Medical tourism in Israel

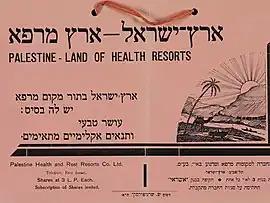
Poster promoting medical tourism in Mandatory Palestine

Medical tourism in Israel is medical tourism in which people travel to Israel for medical treatment, which is emerging as an important destination for medical tourists. In 2006, 15,000 people came to Israel for medical treatment, bringing in $40 million in revenue. In 2010, Israel treated 30,000 medical tourists. The Health Ministry estimates that they inject about NIS 200 million a year into the health system, of which more than NIS 100 million goes to government hospitals. Outside experts put the total much higher, at almost NIS 500 million.